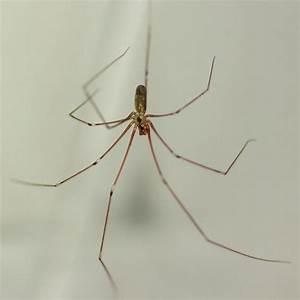
spider